Sapar Isakov

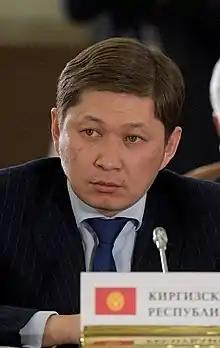
Isakov in 2017

Sapar Jumakadyr uulu Isakov (born 29 July 1977) is a Kyrgyz politician who was Prime Minister from 26 August 2017 to 19 April 2018. Previously he was chief of staff for President Almazbek Atambayev.